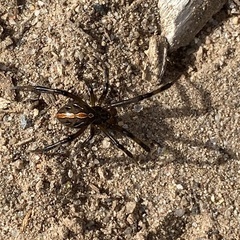
Species: Lactrodectus_hesperus